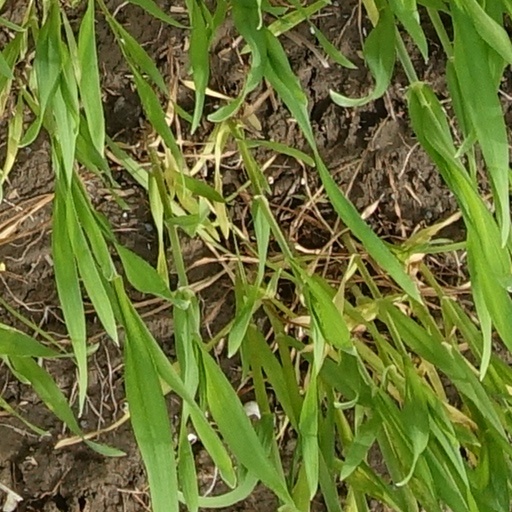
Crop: wheat